Sava Šumanović

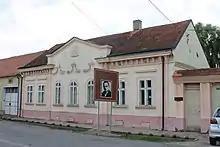
Šumanović's house in Šid

Sava Šumanović was born in Vinkovci, Austria-Hungary (now in Croatia) in 1896, the only child of mother Persida Šumanović (née Tubić) and father Milutin Šumanović, who worked as an engineer. Šumanovićs were rich and influential family, which was recorded in Šid as of the 18th century. When Šumanović was four years old his family moved to Šid (modern-day Serbia). He graduated Zemun Gymnasium, where he was first introduced to the art of painting and the work of artists like Vincent van Gogh and Paul Cézanne. He later enrolled in the College of Crafts and Arts in Zagreb and soon after he lived in Paris for several years, since 1920. His professor in Paris was André Lhote. Šumanović befriended Amedeo Modigliani, Max Jacob and various Paris-based Serbian artists and writers such as Rastko Petrović. In 1924 Šumanović wrote two notable essays, "Slikar o slikarstvu" i "Zašto volim Pusenovo slikarstvo".